Catholic temperance movement

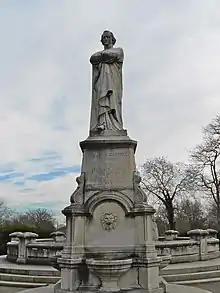
The Catholic Total Abstinence Centennial Fountain in Fairmount Park was dedicated on 4 July 1876, following a parade of more than 5,000 and a Mass at the Cathedral of Saints Peter and Paul.

Catholic involvement in the temperance movement has been very strong since at least the nineteenth century, with a number of specifically Catholic societies formed to encourage moderation or total abstinence from alcohol.